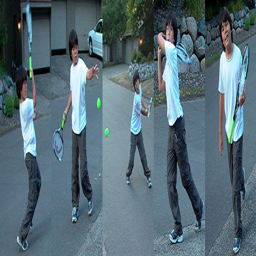
A young man holding a tennis racquet in many different poses.
A collage pictures of a kid playing tennis.
A slow motion of a boy and a tennis racket trying to hit a ball.
a couple of men that has a tennis racket in hand
various action pictures of a little boy playing tennis